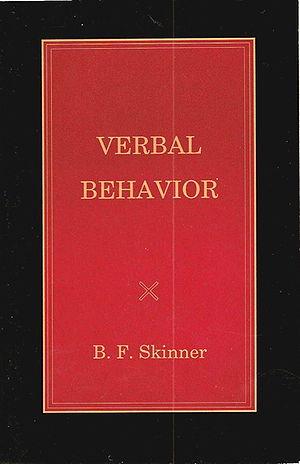
Verbal Behavior ou Comportement verbal est le titre d'un livre de Burrhus Frederic Skinner. Il paraît en 1957, et est une analyse théorique du comportement linguistique du point de vue scientifique de l'analyse du comportement ou behaviorisme. Le comportement linguistique, d'après Skinner 1957, obéit aux mêmes règles que d'autres comportements. Il s'en distingue cependant par le fait qu'il n’est pas directement renforcé par l'environnement physique, mais seulement indirectement par le comportement des autres personnes. Dans cette approche théorique, le langage est un comportement social. Il peut être renforcé ou éteint par les interlocuteurs comme tout autre comportement.